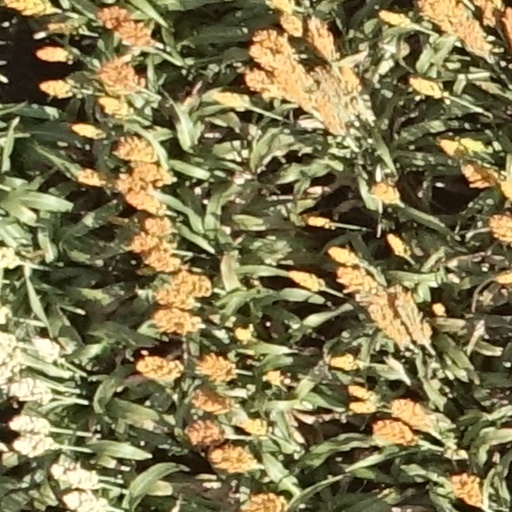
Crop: sorghum